Violeta Rivas

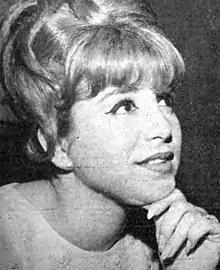
Violeta Rivas

Ana María Francisca Adinolfi (stage name, Violeta Rivas; 4 October 1937 – 23 June 2018) was an Argentine singer and actress, known for participating in the music program "El Club del Clan", along with Palito Ortega, Raúl Lavié, Johnny Tedesco and Chico Novarro.